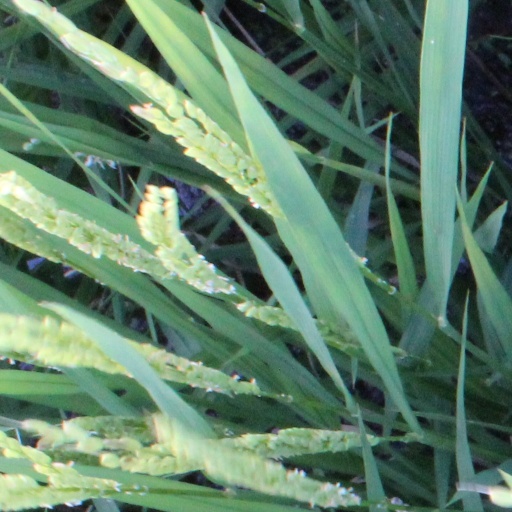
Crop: rice